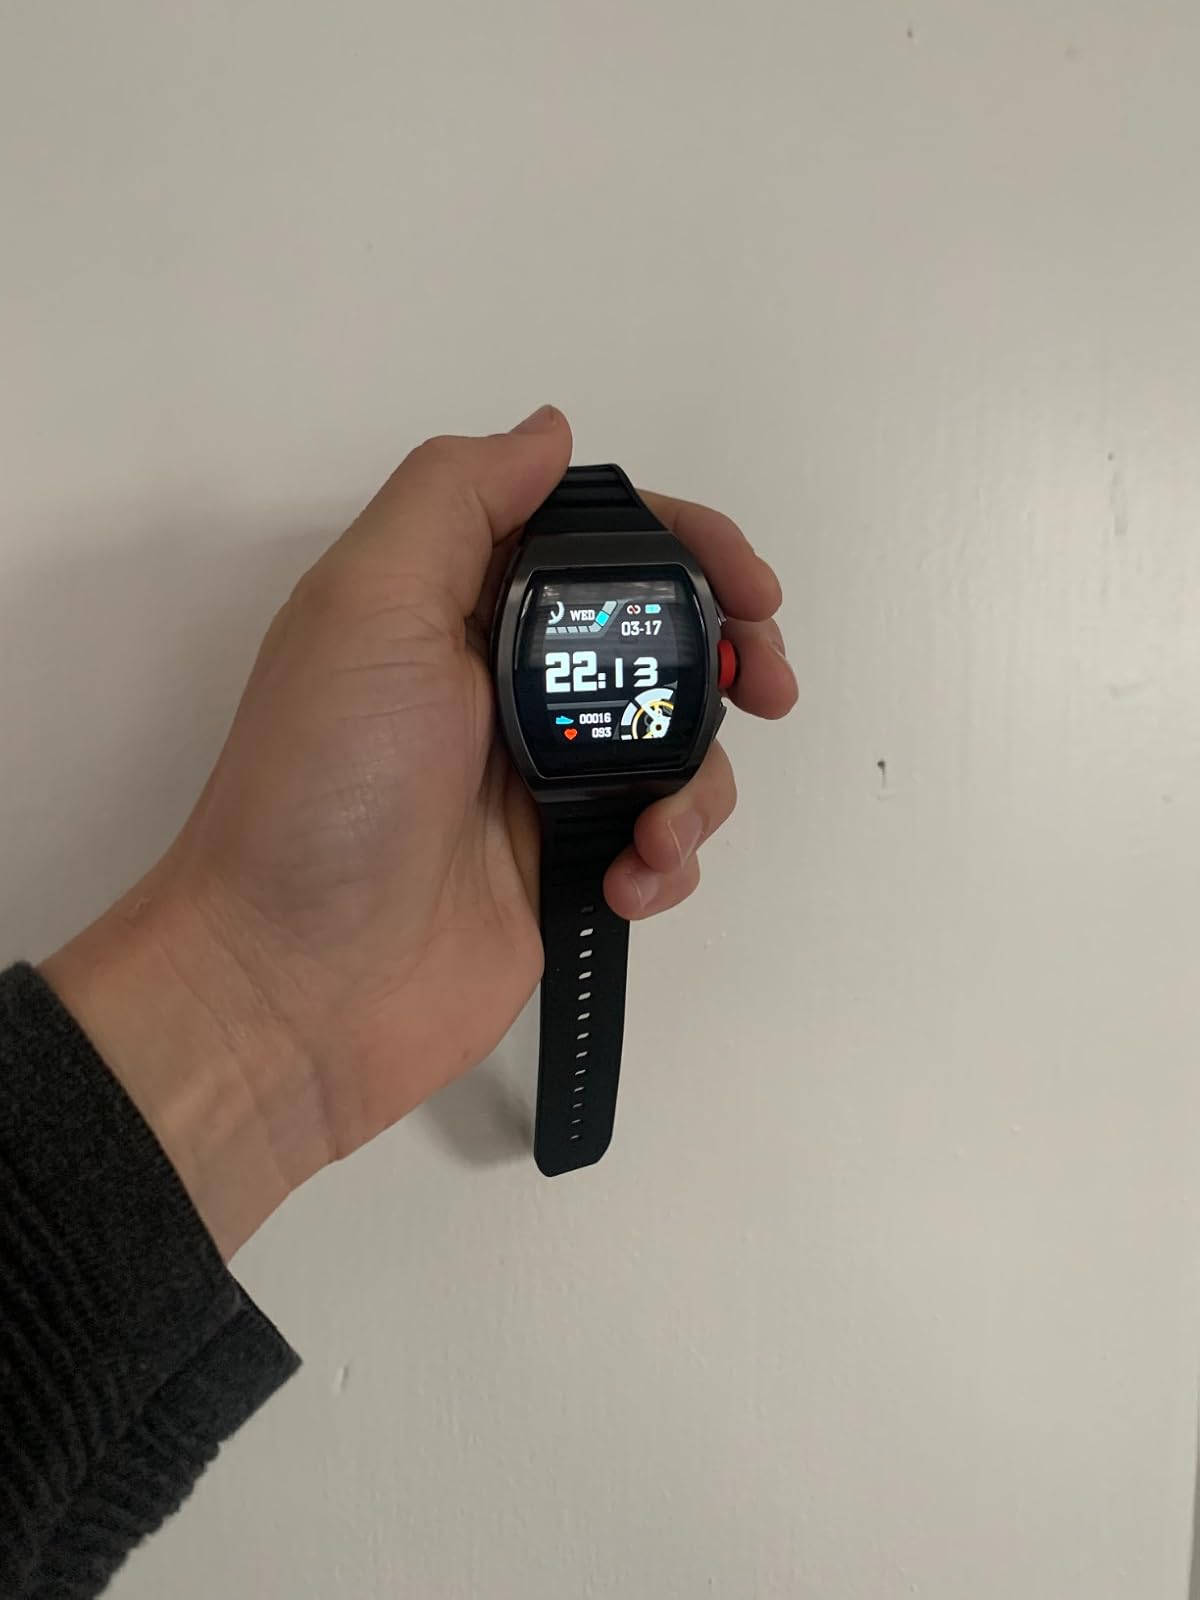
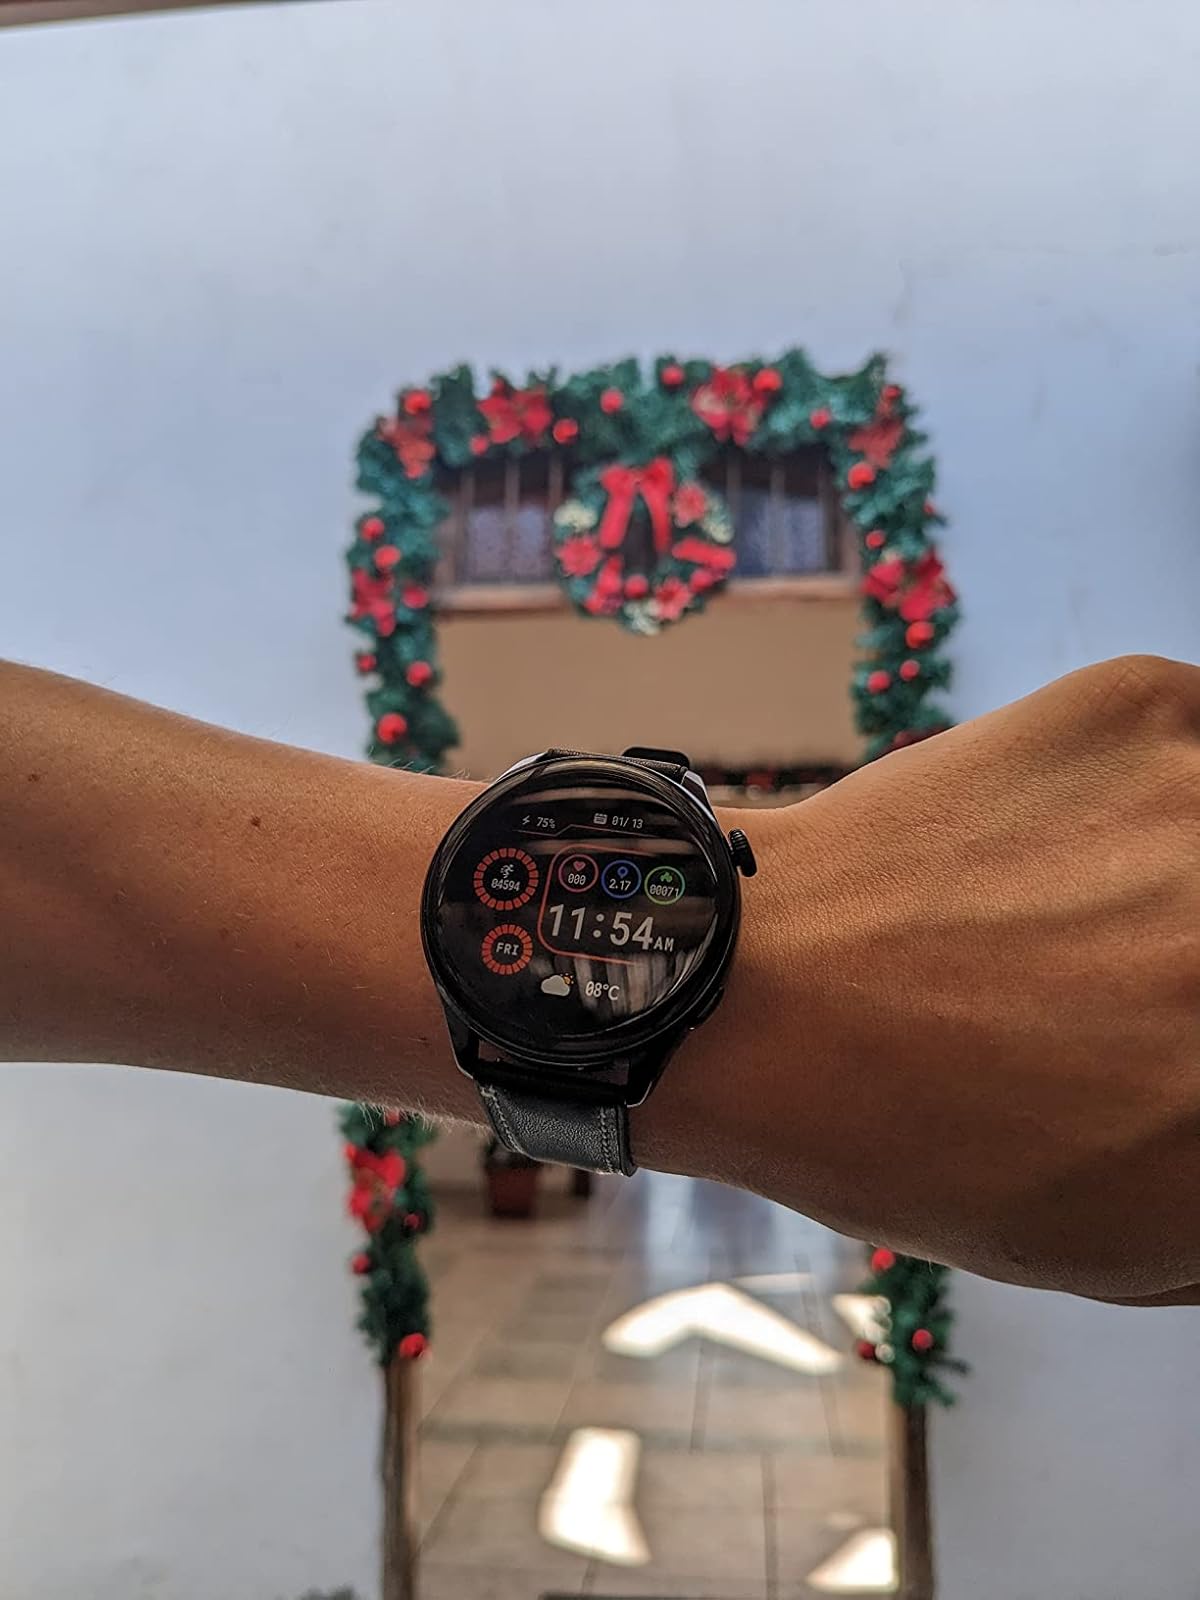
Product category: smartwatch
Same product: no